Musical fountain

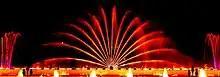

The CESC Fountain of Joy was inaugurated in 1991 in Kolkata, India, as part of the tricentennial celebrations. In 2005, it was shut down due to technical problems. The fountain was reopened in October 2012 following a renovation.